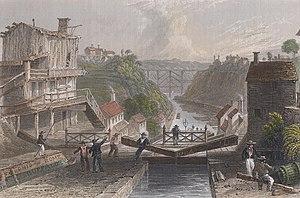
L'histoire économique des États-Unis trouve ses origines à l'époque coloniale, lorsque les Européens s'installèrent en Amérique du Nord à partir du XVIᵉ siècle. Les treize colonies anglaises de la côte orientale virent leur économie se développer et la révolution américaine contre la métropole eut des causes économiques. Elle entraîna l'indépendance des États-Unis en 1783 et la formation d'une nation ainsi que d'un marché prospère. L'histoire économique du XIXᵉ siècle fut marquée par l'ascension du pays comme puissance productive et commerciale. Les États-Unis s'industrialisèrent rapidement grâce à une main d'œuvre abondante, à des ressources naturelles importantes et variées. La liberté d'entreprendre et le capitalisme américain ont été des facteurs déterminants de l'accession du pays aux premières places de l'économie mondiale. Ces succès alimentèrent une immigration importante. Au XXᵉ siècle, l'économie américaine fut renforcée par les conséquences de la Première Guerre mondiale puis ébranlée par la crise de 1929. En dépit du New Deal mis en place par l'administration Roosevelt, le pays ne sortit du marasme qu'avec la Seconde Guerre mondiale dont il sort grand vainqueur.